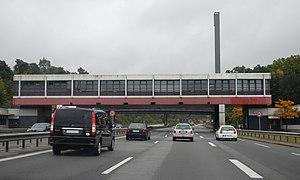
Checkpoint Bravo, appelé en allemand : Grenzübergangsstelle Drewitz-Dreilinden c'est-à-dire « Point de contrôle de Drewitz-Dreilinden », était l'un des postes frontières berlinois qui, lors de la guerre froide permettait de franchir le mur qui divisait la capitale allemande entre le secteur Ouest et le Brandebourg situé en République démocratique allemande. Il était situé sur le parcours de la Bundesautobahn 115, à l'est de Potsdam, les postes de contrôle étant situés respectivement dans la localité brandebourgeoise de Drewitz et la forêt de Dreilinden dans le quartier berlinois de Nikolassee.